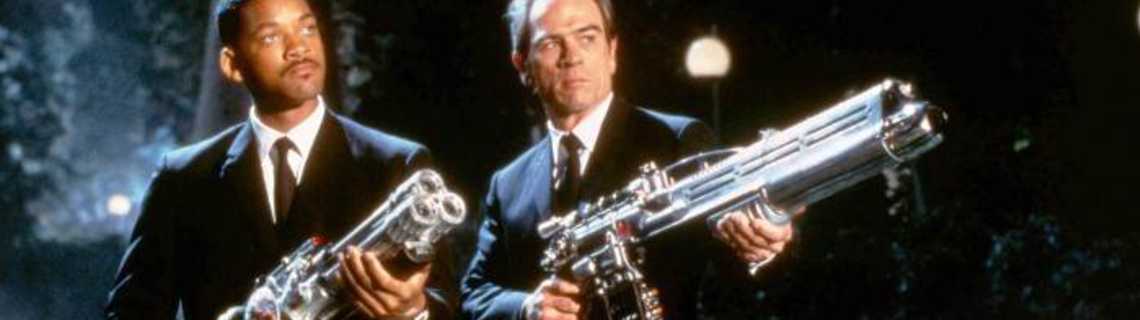
Gender: men